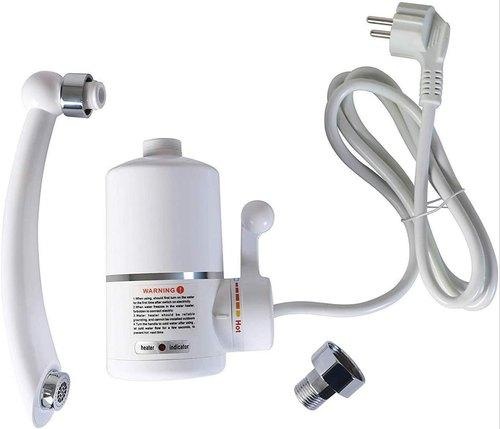
Instant Heating Electric Water Heater Faucet Tap
Brand: Craft & More
?? Instant Heating Water Faucet ?? ? Low Consumption ? Easy to install and operate ? Just 3-5 Seconds, 30-60 degree hot water for using ? Need not Pre heat, Provide hot water all the time ? Water is separate from electric ? Absolute safety ? With anti-leakage electric equipment Protection ? Water flow switch, to ensure the electricity water power is cut off ? Fast and efficinet, easy to use, water temperature adjustable 30 degree to 60 degree Celcius ? Water pressure: 0.04 - 0.5 MPa ? Power: 220 V ? Rated Power: 3000 W, instant geyser , Mini Gyeser ?? Features ? Five second electric heat ? Fully automatic control ? Safety six insurance ? Stepless temperature regulation ? Cold and hot water ? Magnetized healthy water ?? Specifications ? Product Name : Instant Heating Water Faucet, water hiter ? The main material: environmental refined copper + ABS engineering plastics ? The inlet way : under the influent ? Surface treatment : multiple plating ? Spool: Diamond level Ceramic spool ? Heating tube: high-purity copper liner heating element ? Cord Length : about 1.5 m
Category: Hardware > Plumbing > Plumbing Fixture Hardware & Parts > Shower Parts > Electric & Power Showers > Power Showers